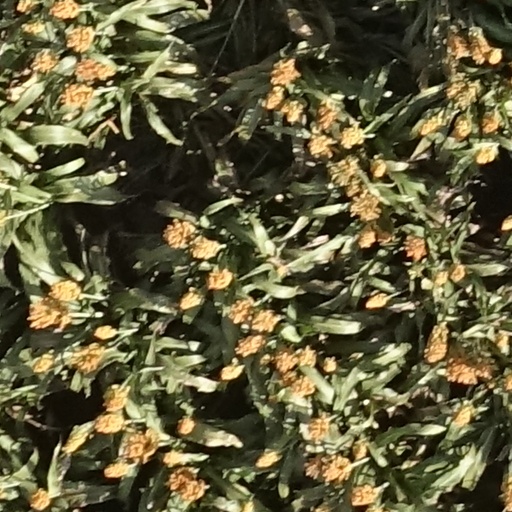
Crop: sorghum